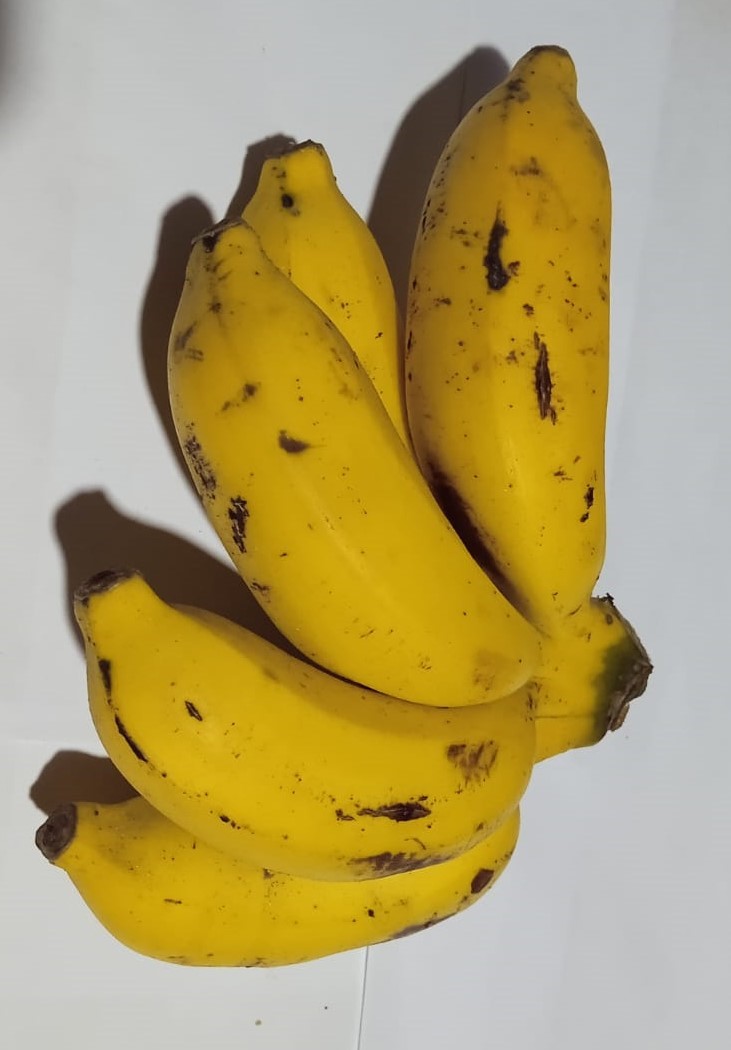
Fruit: banana
Condition: fresh